Pimpri-Chinchwad

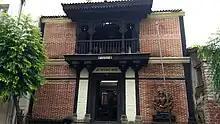
Chapekar Wada in Chinchwad was the residence of the Chapekar brothers

The Pimpri Chinchwad Municipal Corporation, Pune is the local governing body. It comprises two branches: the executive branch headed by the Municipal Commissioner, an IAS officer appointed by the Government of Maharashtra, and an elected deliberative branch, the general body, headed by the Mayor. Municipal elections are held every five years to elect councilors, popularly known as 'corporators', who form the general body of the PCMC. The corporators, in turn, elect the mayor and the deputy mayor. In the Municipal Elections held in February 2017, 128 corporators were elected to represent the 32 electoral wards (4 corporators per ward). While the position of the mayor is mostly ceremonial, the chief executive of the city is the Municipal Commissioner, appointed by the state government. The JNNURM award for Best Performing neighbourhood, under Sub-Mission for Urban Infrastructure and Governance, was given to PCMC, Pune in 2016. The "System of Assisting Residents and Tourist Through Helpline Information" (SARATHI), the grievance portal of the city, has gained national recognition and is a role model for other cities.